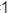
Number: 1